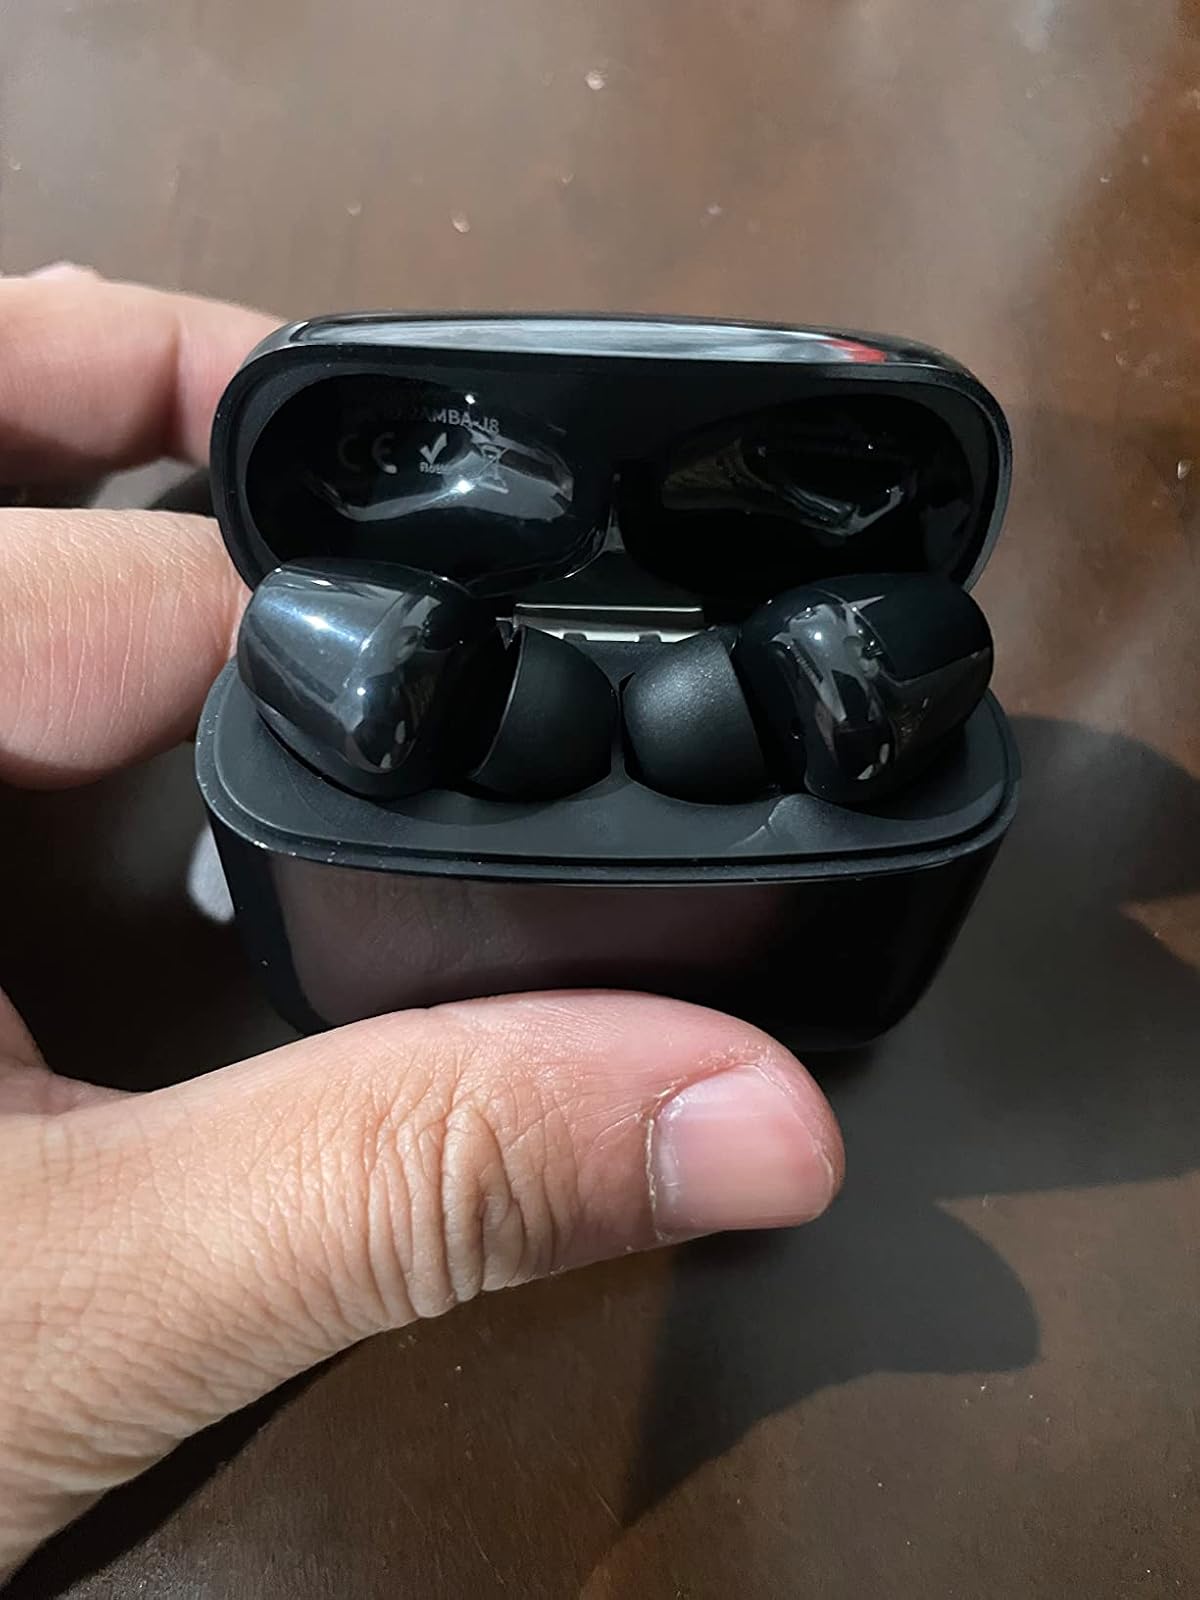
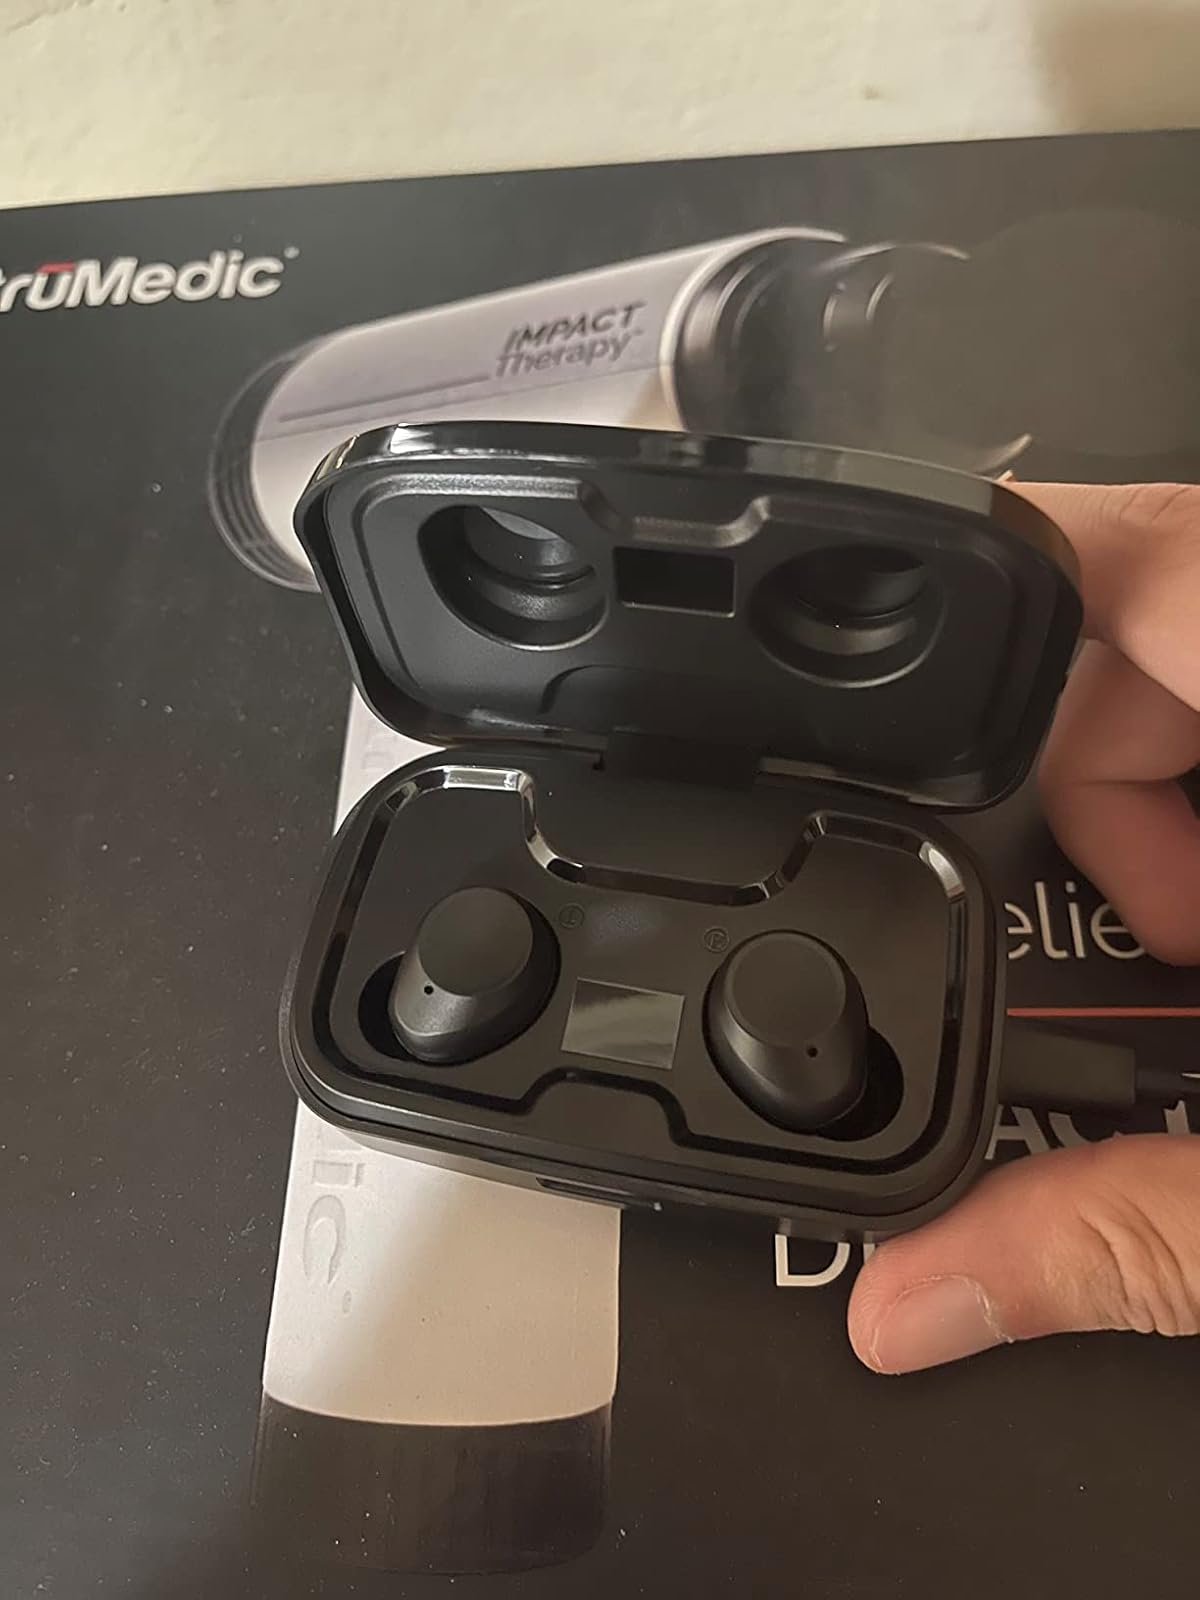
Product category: earbuds
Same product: no